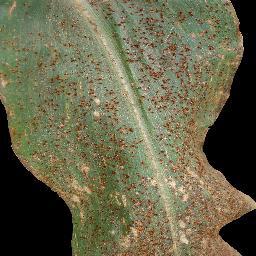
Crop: corn
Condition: (maize)_common_rust